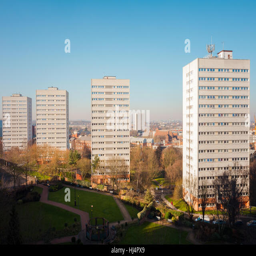
high - rise flats or apartments , near to the city centre